Mékrou River

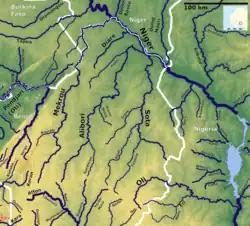

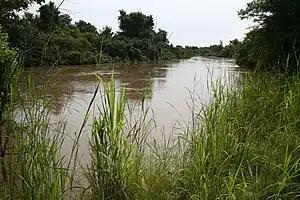
Mékrou River in the W-National Park

The Mékrou River is a river of Benin, Burkina Faso, and Niger. It flows through the W National Park.